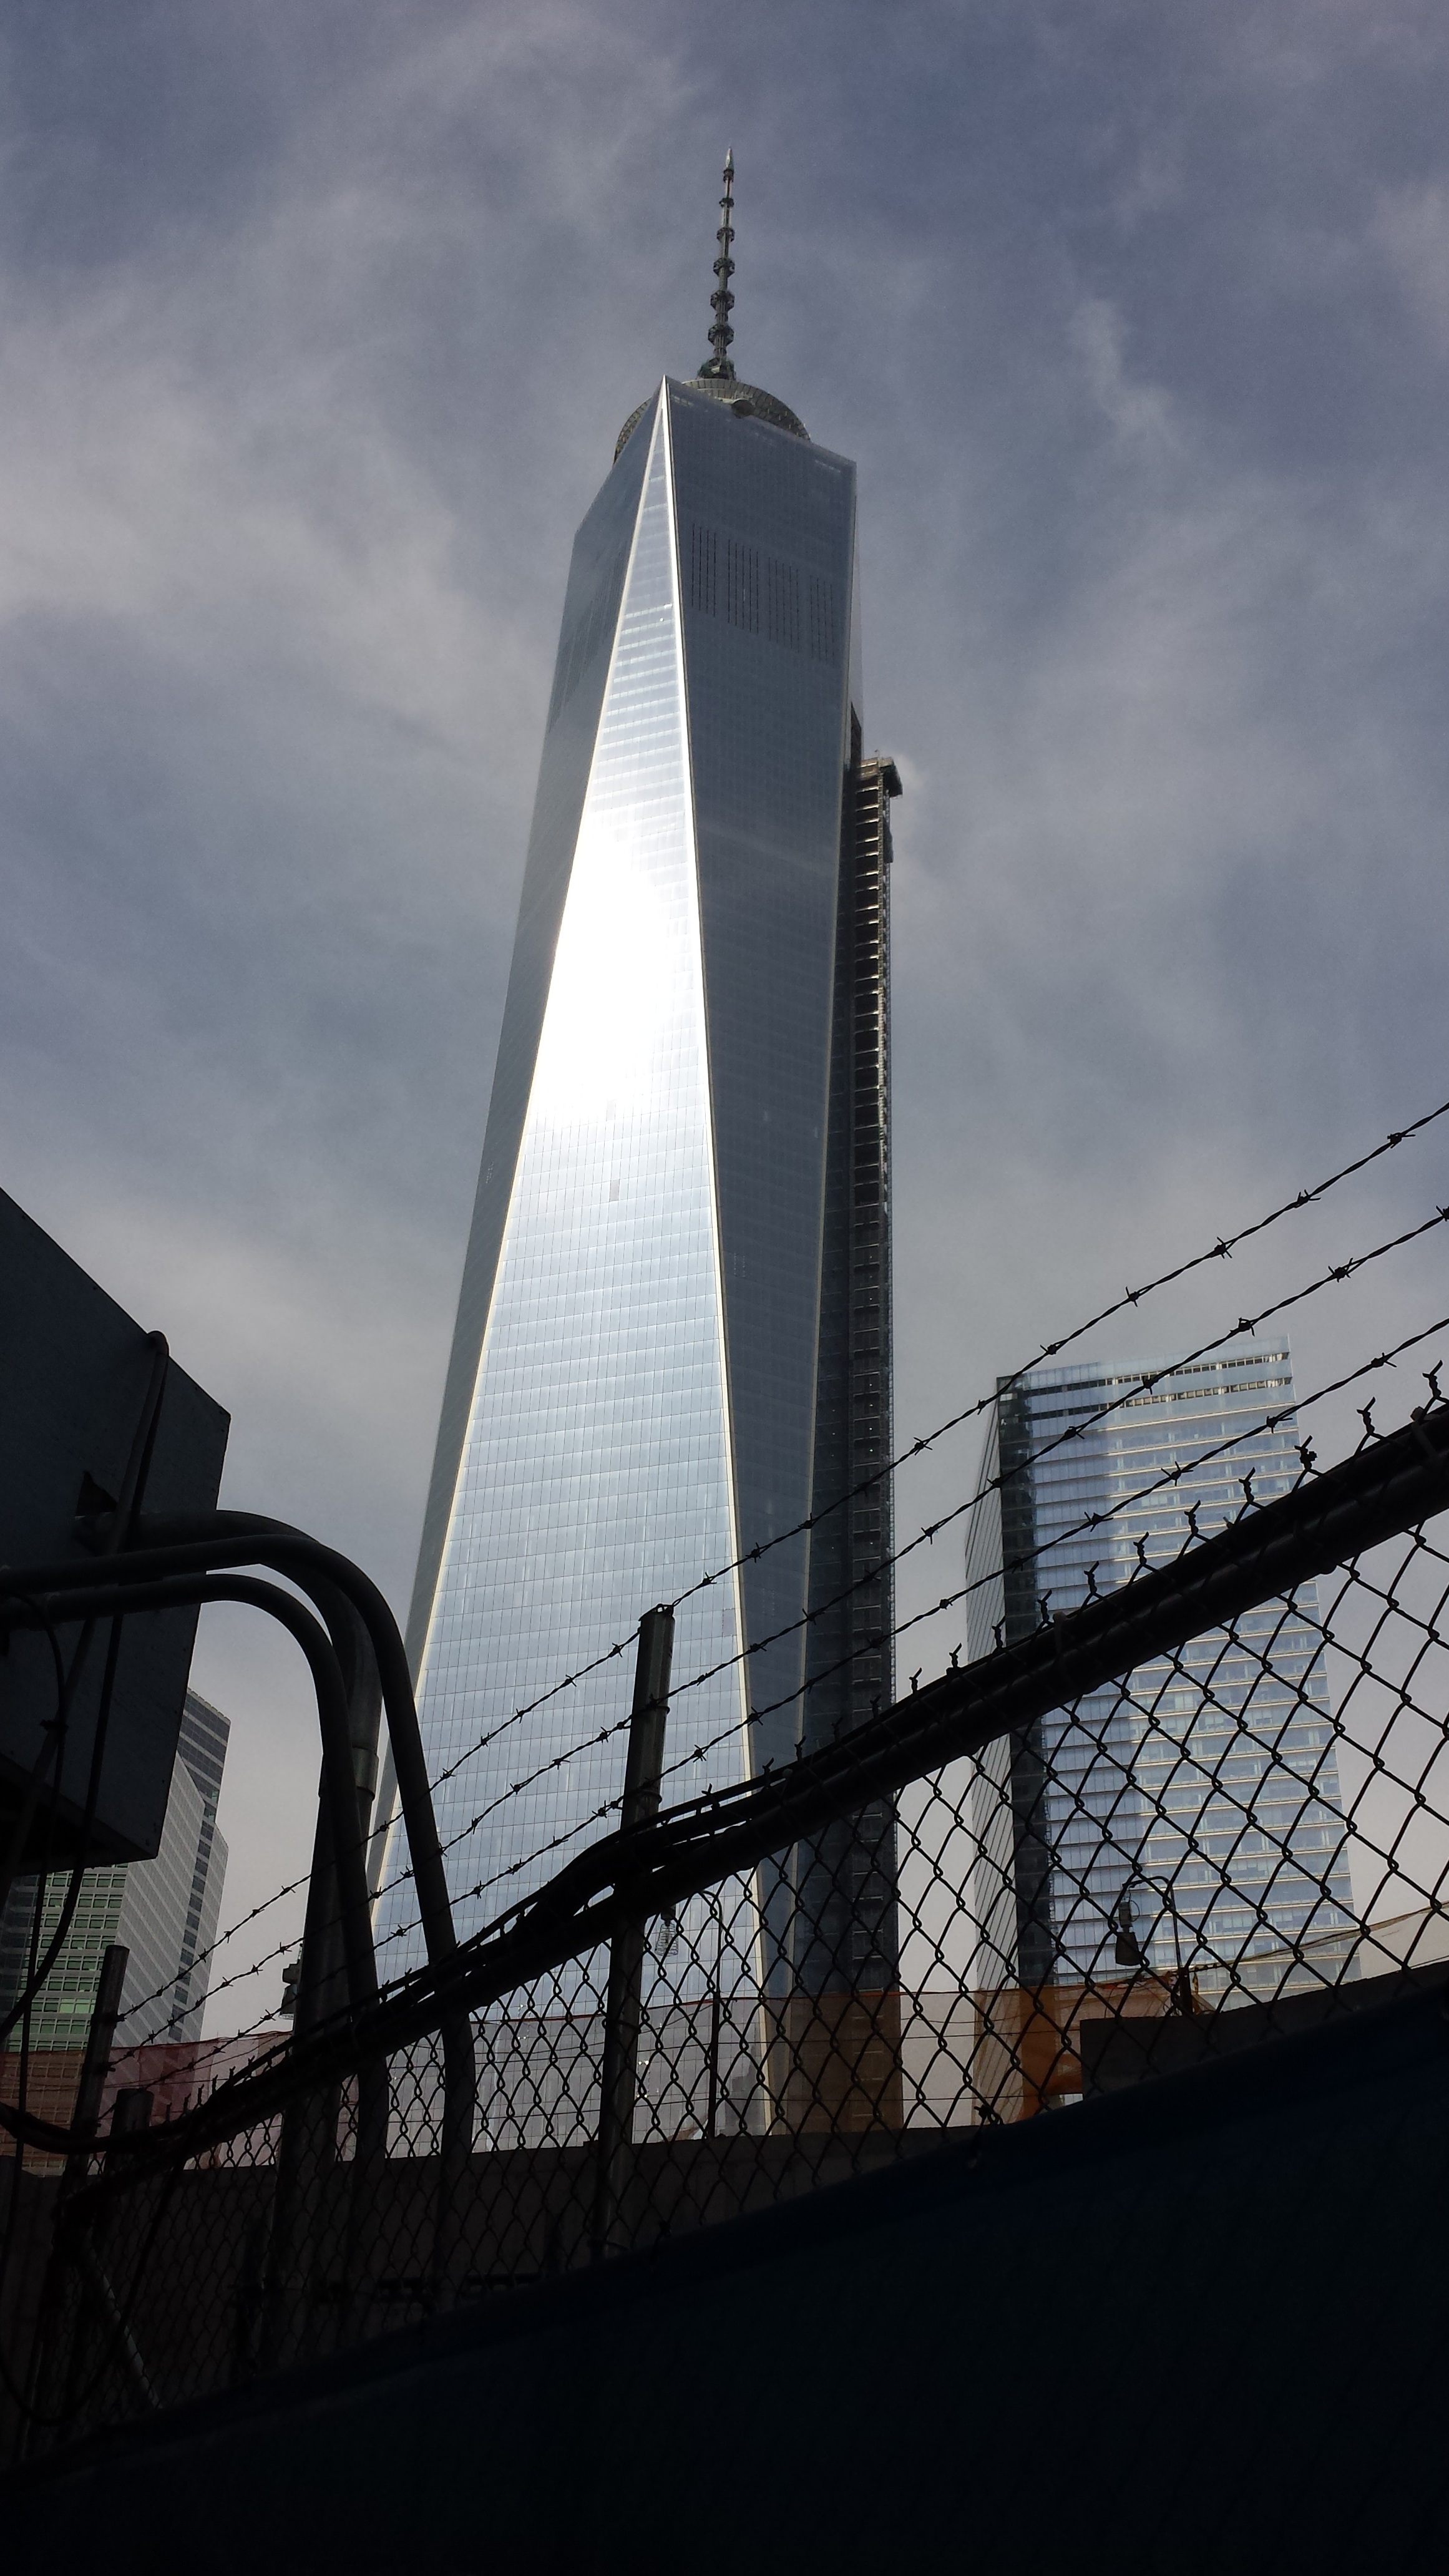
architecture, bridge, skyscraper, new york, manhattan, new york city, monument, cityscape, reflection, tower, nyc, landmark, ny, shape, wtc, cosmopolitan city, 1wtc, urban area, steeplechase